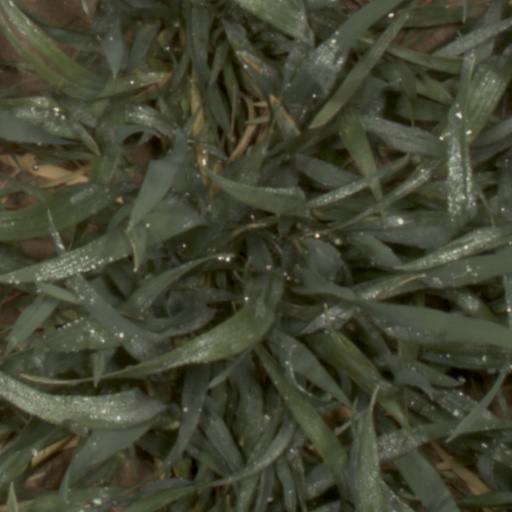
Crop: wheat